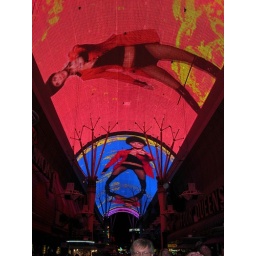
VIVAvision. Five football field long canopy over the street covered with over 12.5 million synchronized LED modules.